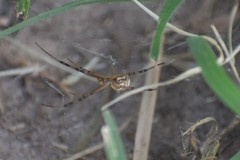
Species: Lactrodectus_hesperus